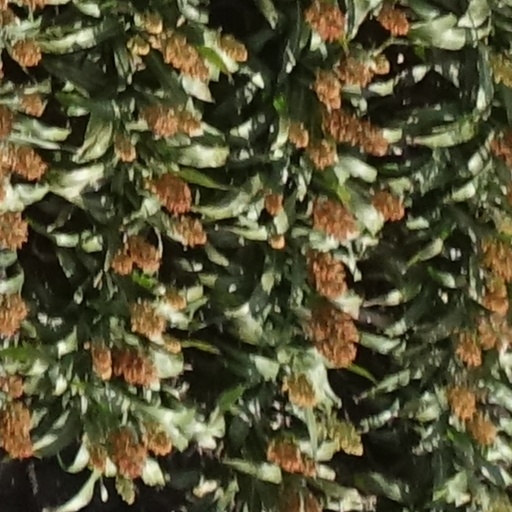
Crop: sorghum